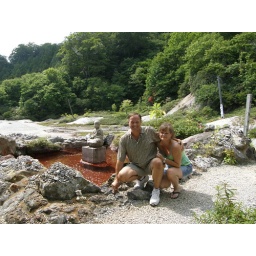
At Mount Osore, this little pool of water was the tomato red and people had thrown coins in it.